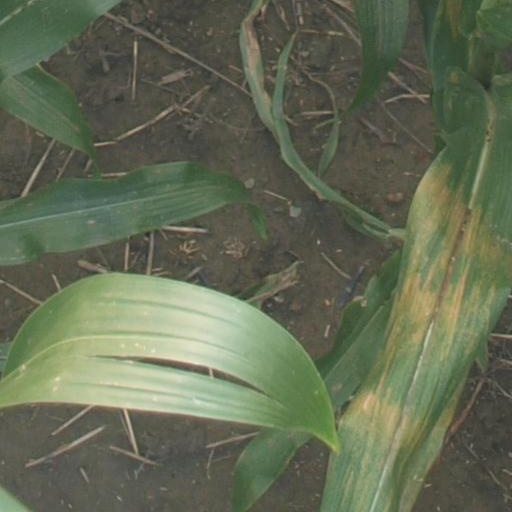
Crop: maize; corn